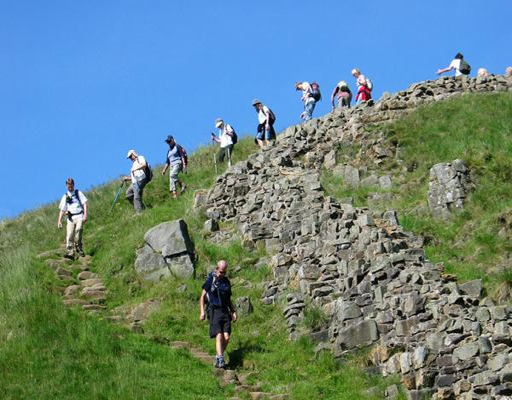
a group of walkers by tourist attraction